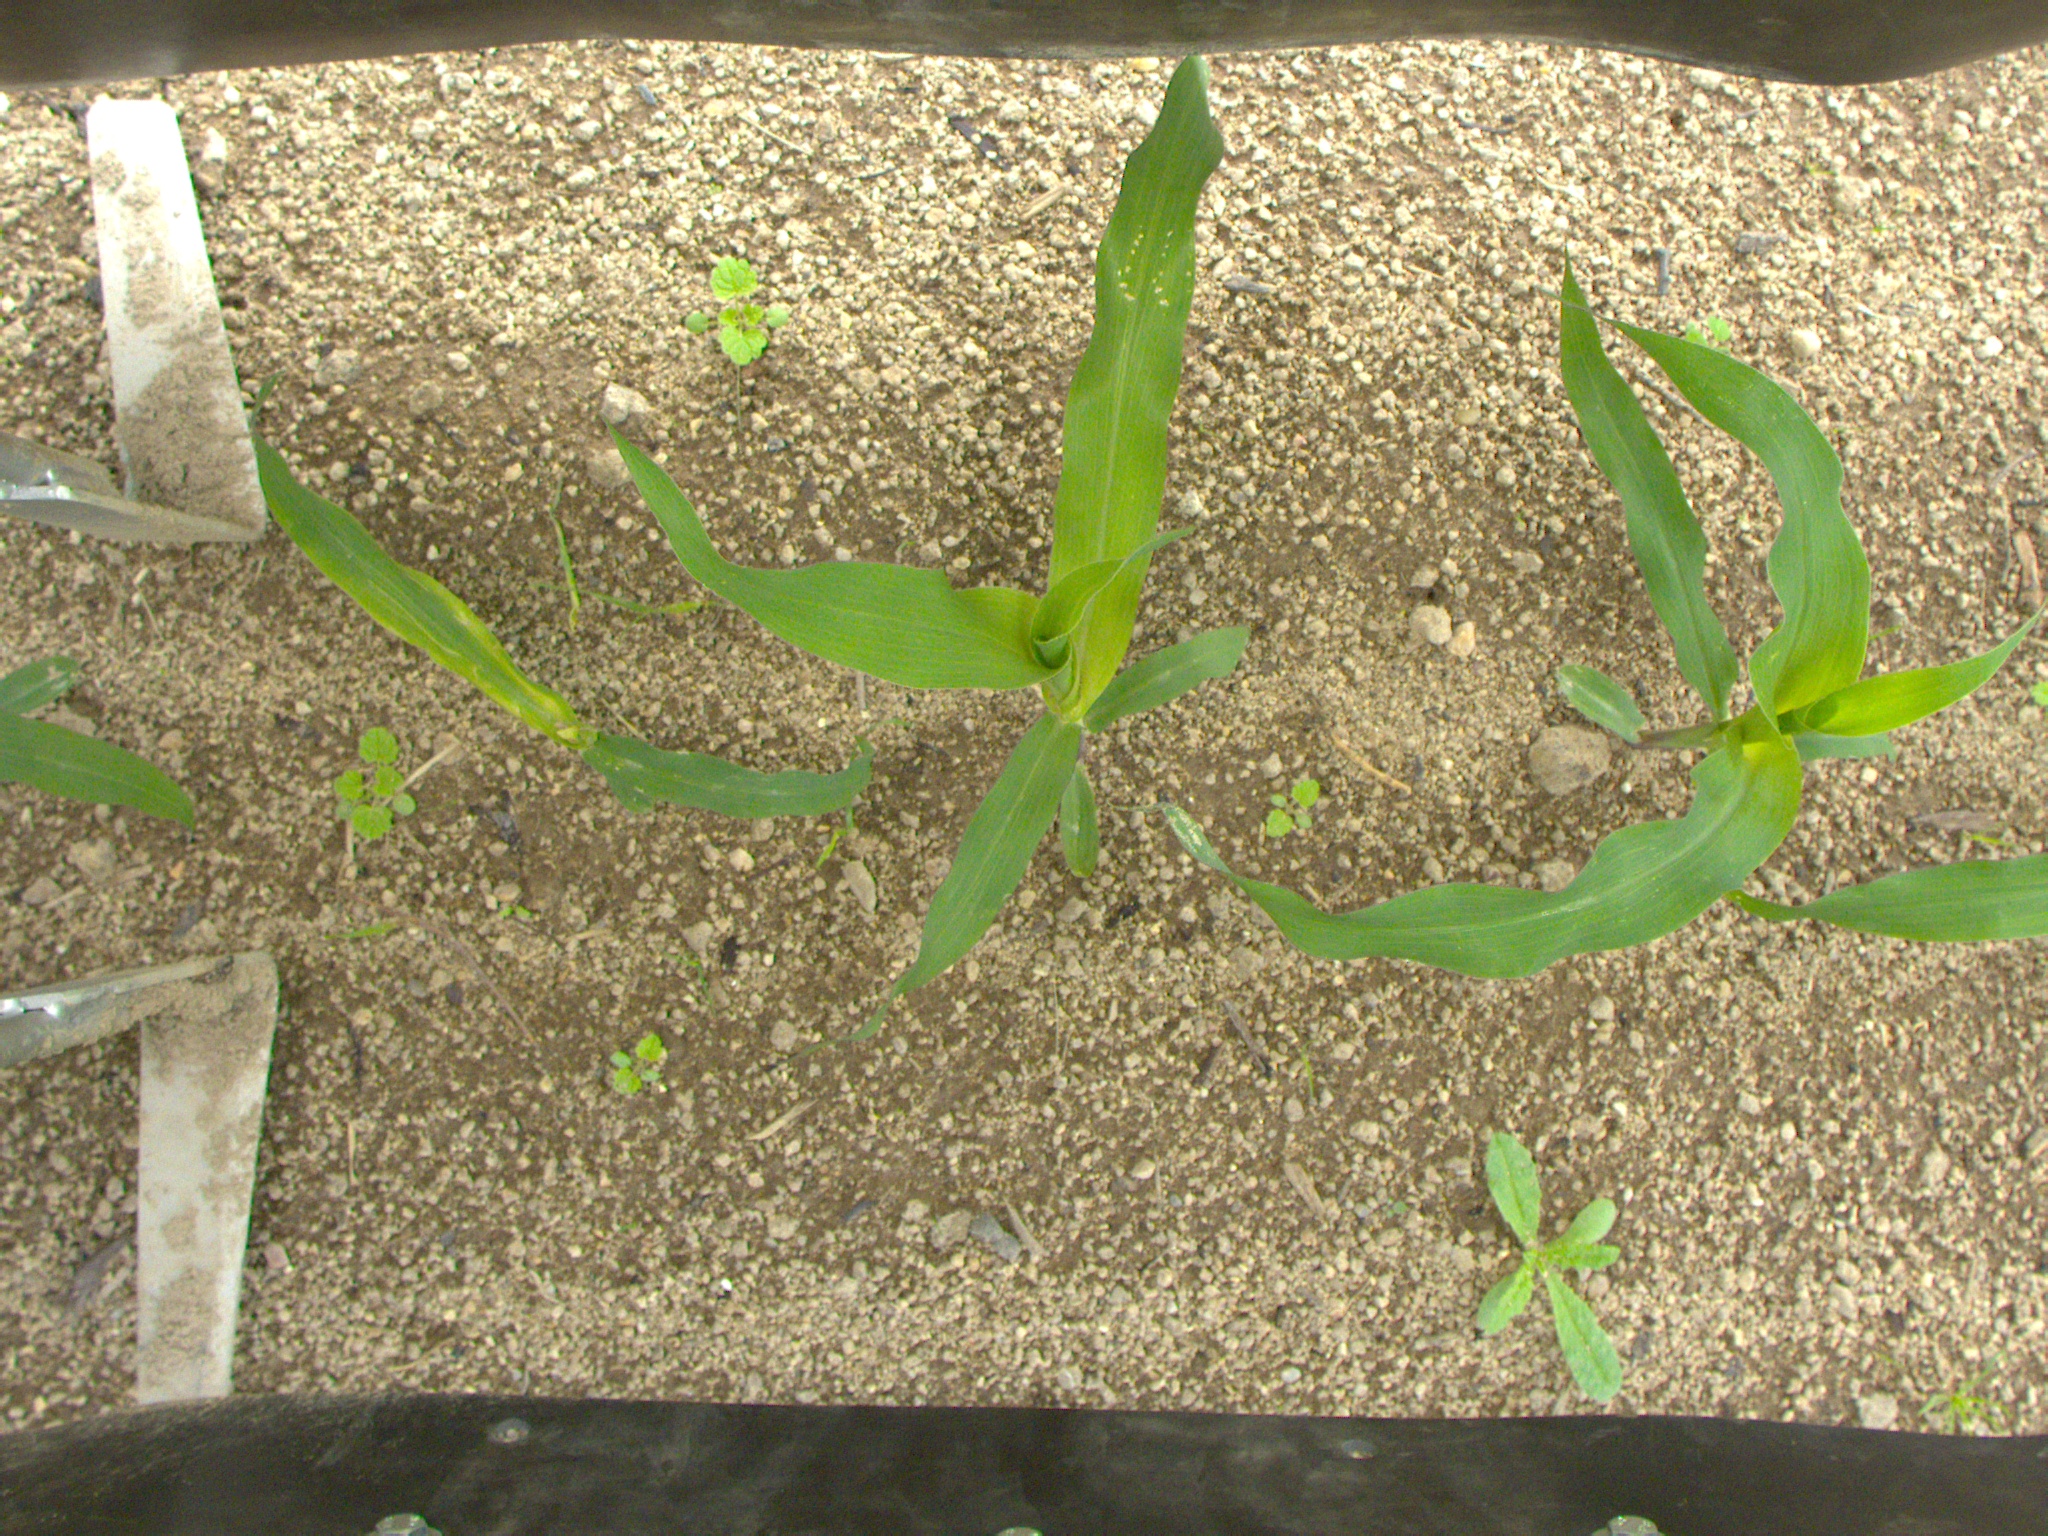
Crop: maize
Objects: maize, maize, maize, stem_maize, stem_maize, stem_maize